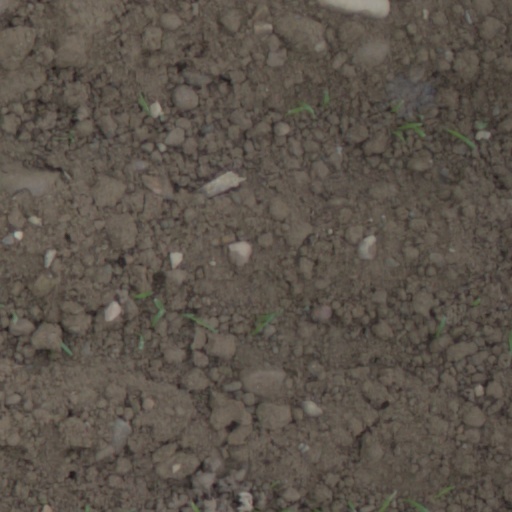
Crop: wheat